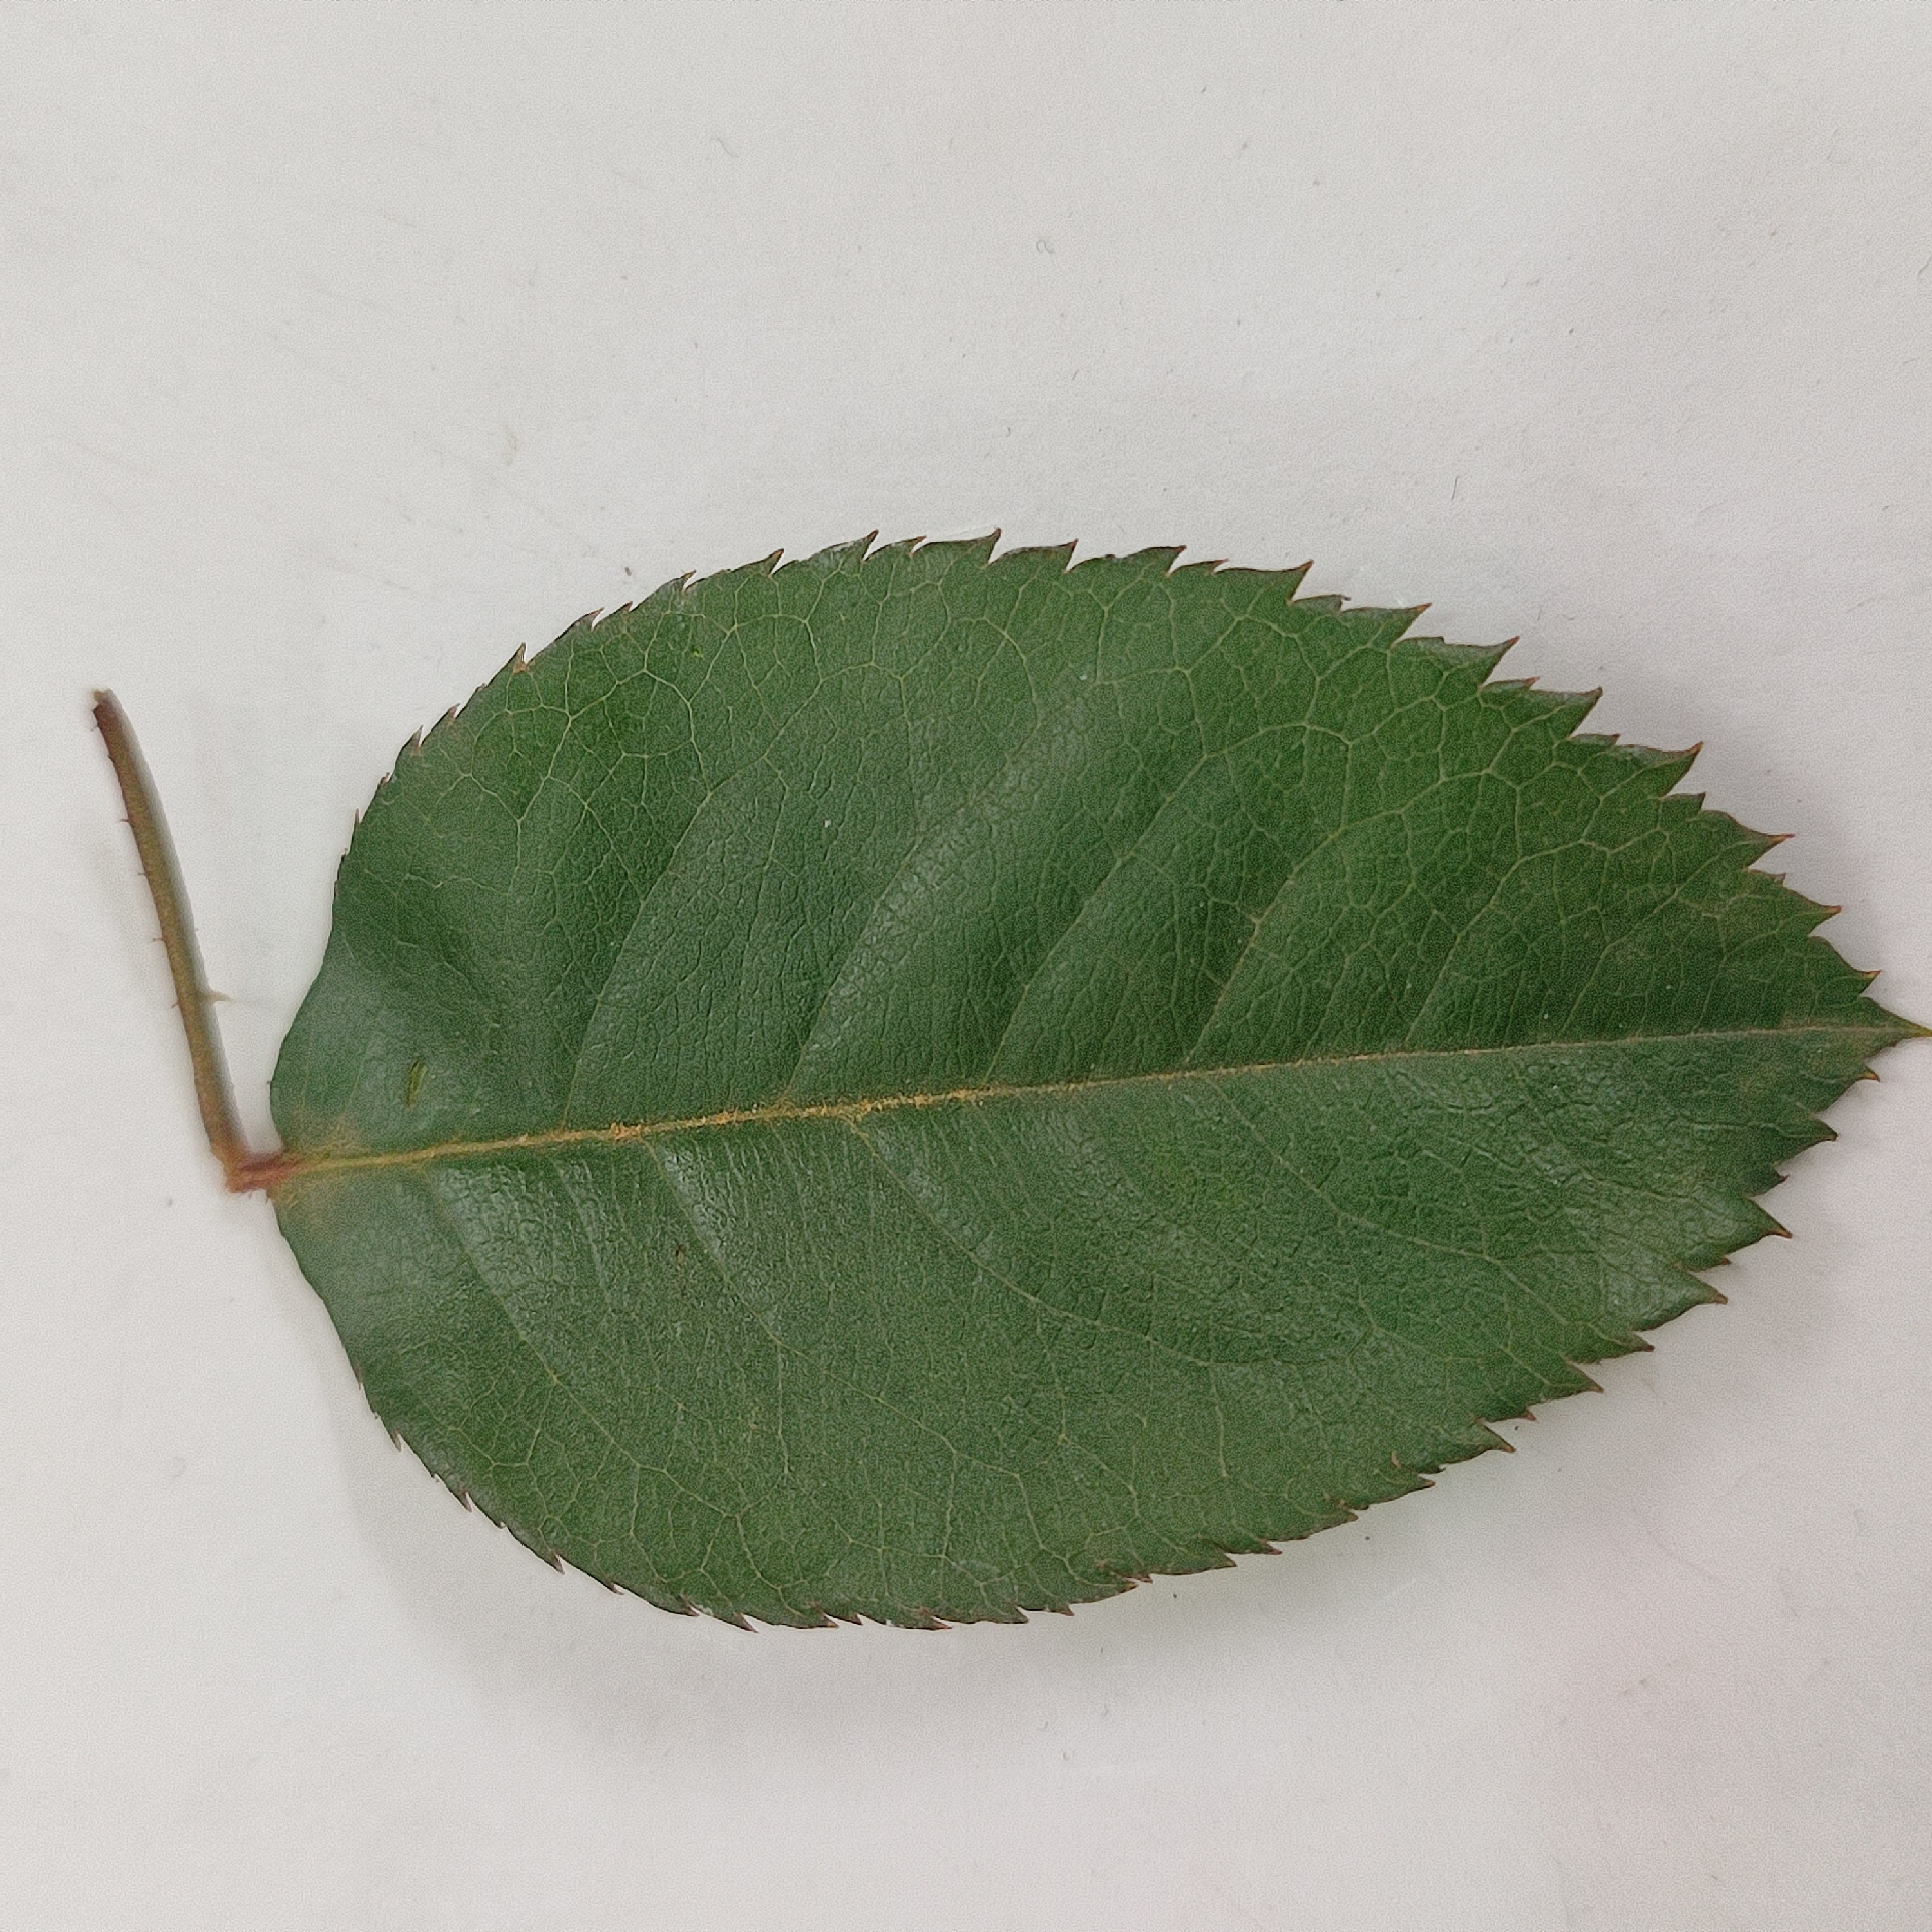
Label: Healthy Leaf